Polygonal masonry

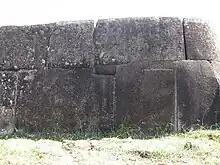
Ahu Vinapu, on Easter Island

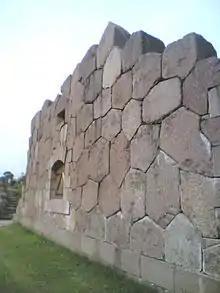
A part of the wall of the Bomarsund Fortress, Finland

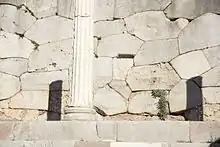
Section of polygonal wall at Delphi, Greece

In Italy, polygonal masonry is particularly indicative of the region of Latium, but it occurs also in Etruria, Lucania, Samnium, and Umbria; scholars including Giuseppe Lugli have carried out studies of the technique. Some notable sites that have fortification walls built in this technique include Norba, Signia, Alatri, Boiano, Circeo, Cosa, Alba Fucens, Palestrina, and Terracina. The Porta Rosa of the ancient city of Velia employs a variant of the technique known as Lesbian masonry.